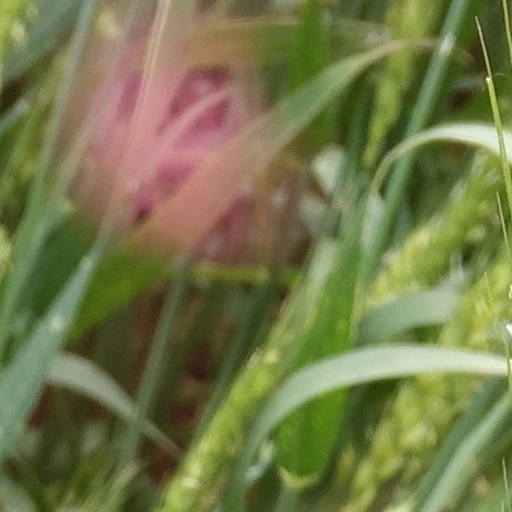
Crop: wheat